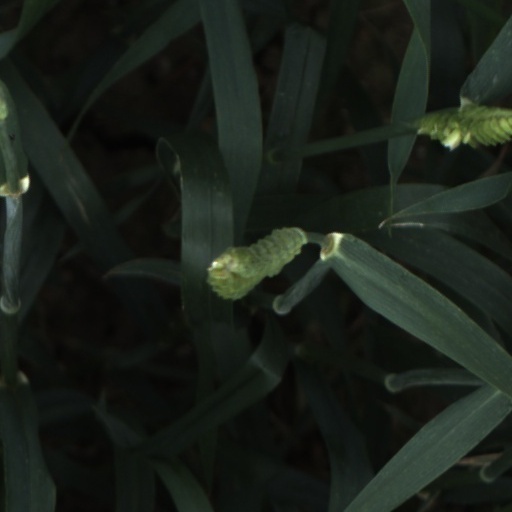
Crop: wheat